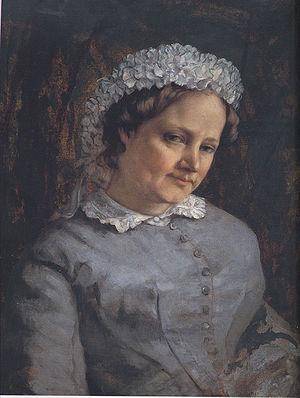
Cette liste de tableaux de Gustave Courbet rassemble, ci-dessous, de façon chronologique, des huiles sur toile signées et formellement attribuées à Gustave Courbet actuellement conservées dans des collections permanentes accessibles au public.